Mirko Rački

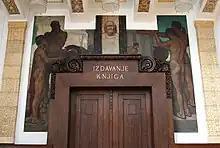
Mirko Rački, Mural in Croatian State Archives building

Rački was born in Novi Marof, and graduated from the Teacher's Academy in Zagreb. He then went to the private art school of Heinrich Strehblow in Vienna, then studied at the Academy in Prague under Vlaho Bukovac and in Vienna under W. Unger. He lived in Munich from 1907 to 1914, then in Rome, Geneva, Zagreb, and finally in Split.